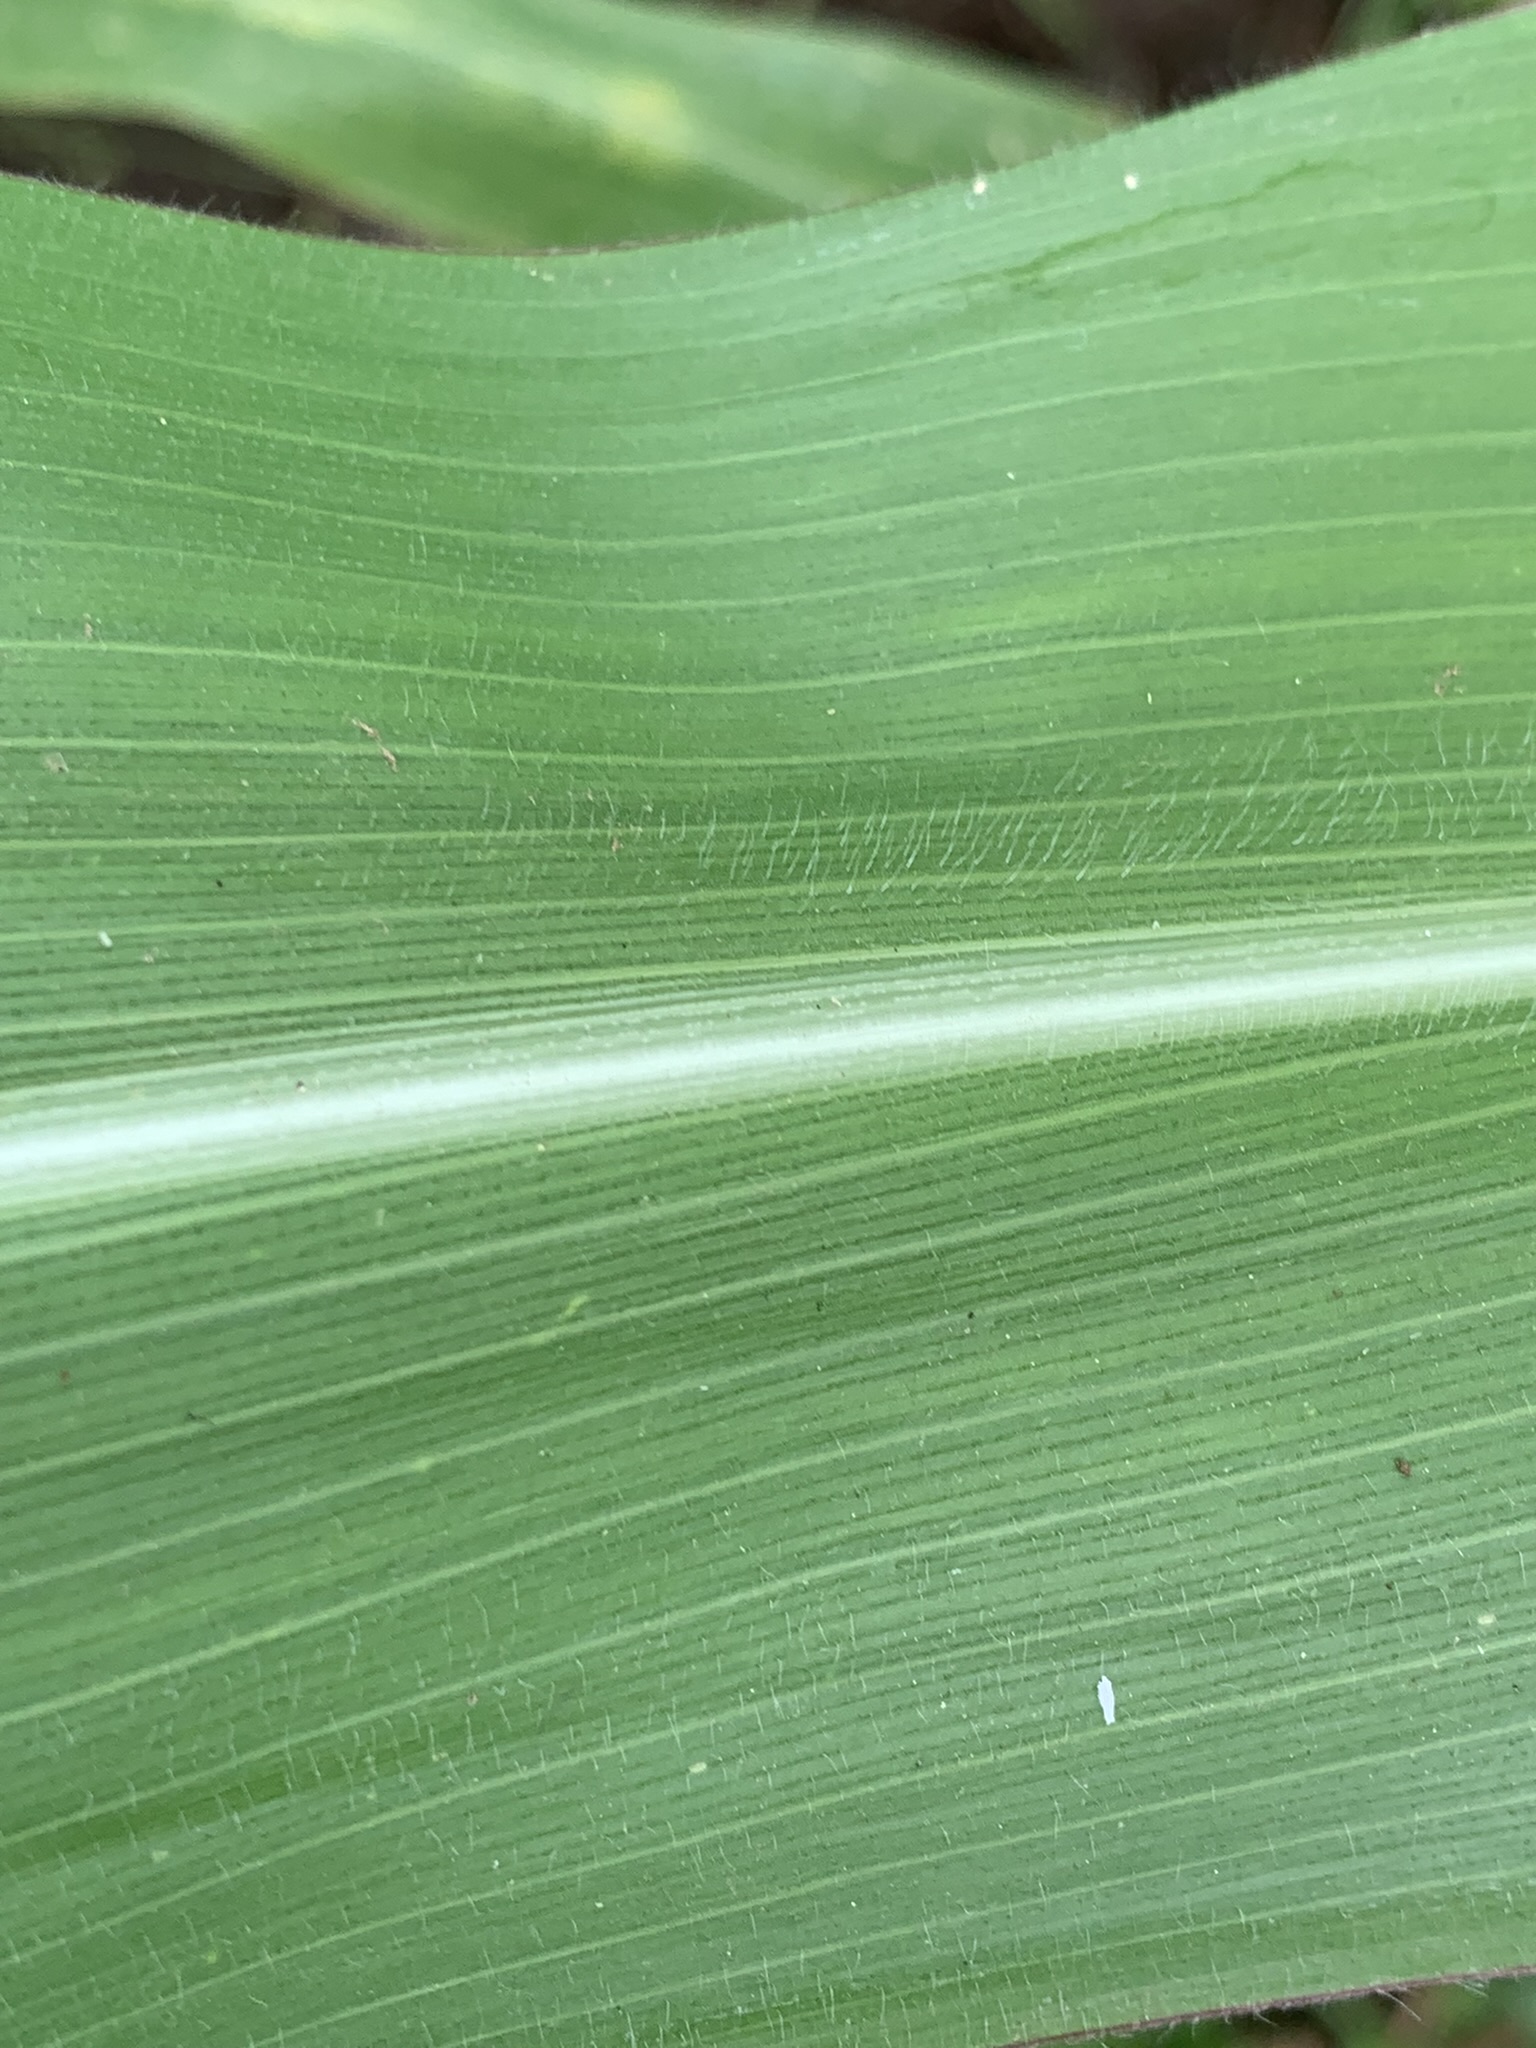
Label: Healthy